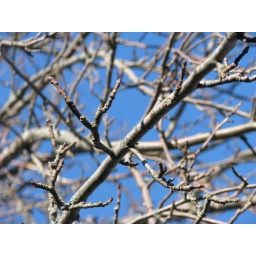
I love the contrast of the apple tree branches against the blue sky!